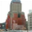
Label: skyscraper